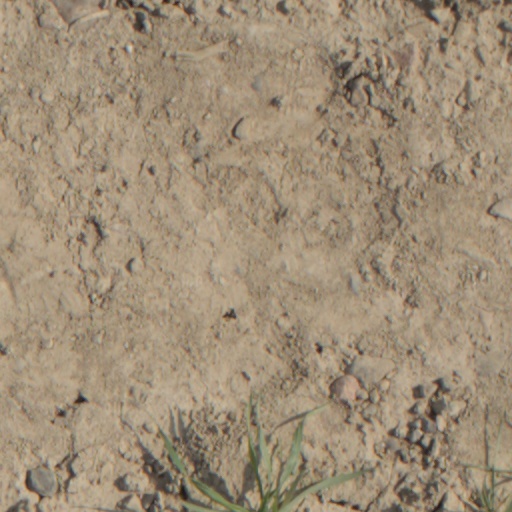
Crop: wheat